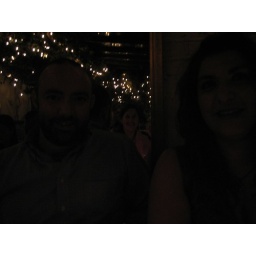
but thats me across the table in the mirror